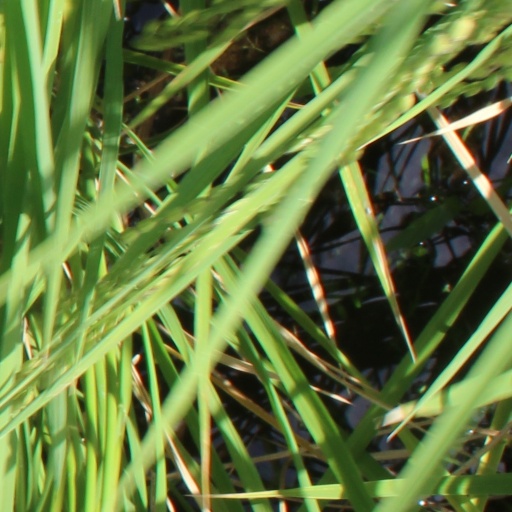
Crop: rice